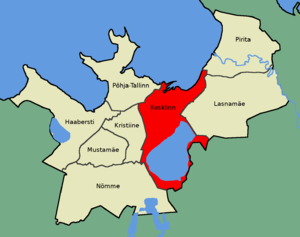
L'arrondissement de Kesklinn est l'un des huit arrondissements de Tallin en Estonie.
La Ville de Tallinn est subdivisée en arrondissements qui sont divisés en quartiers.